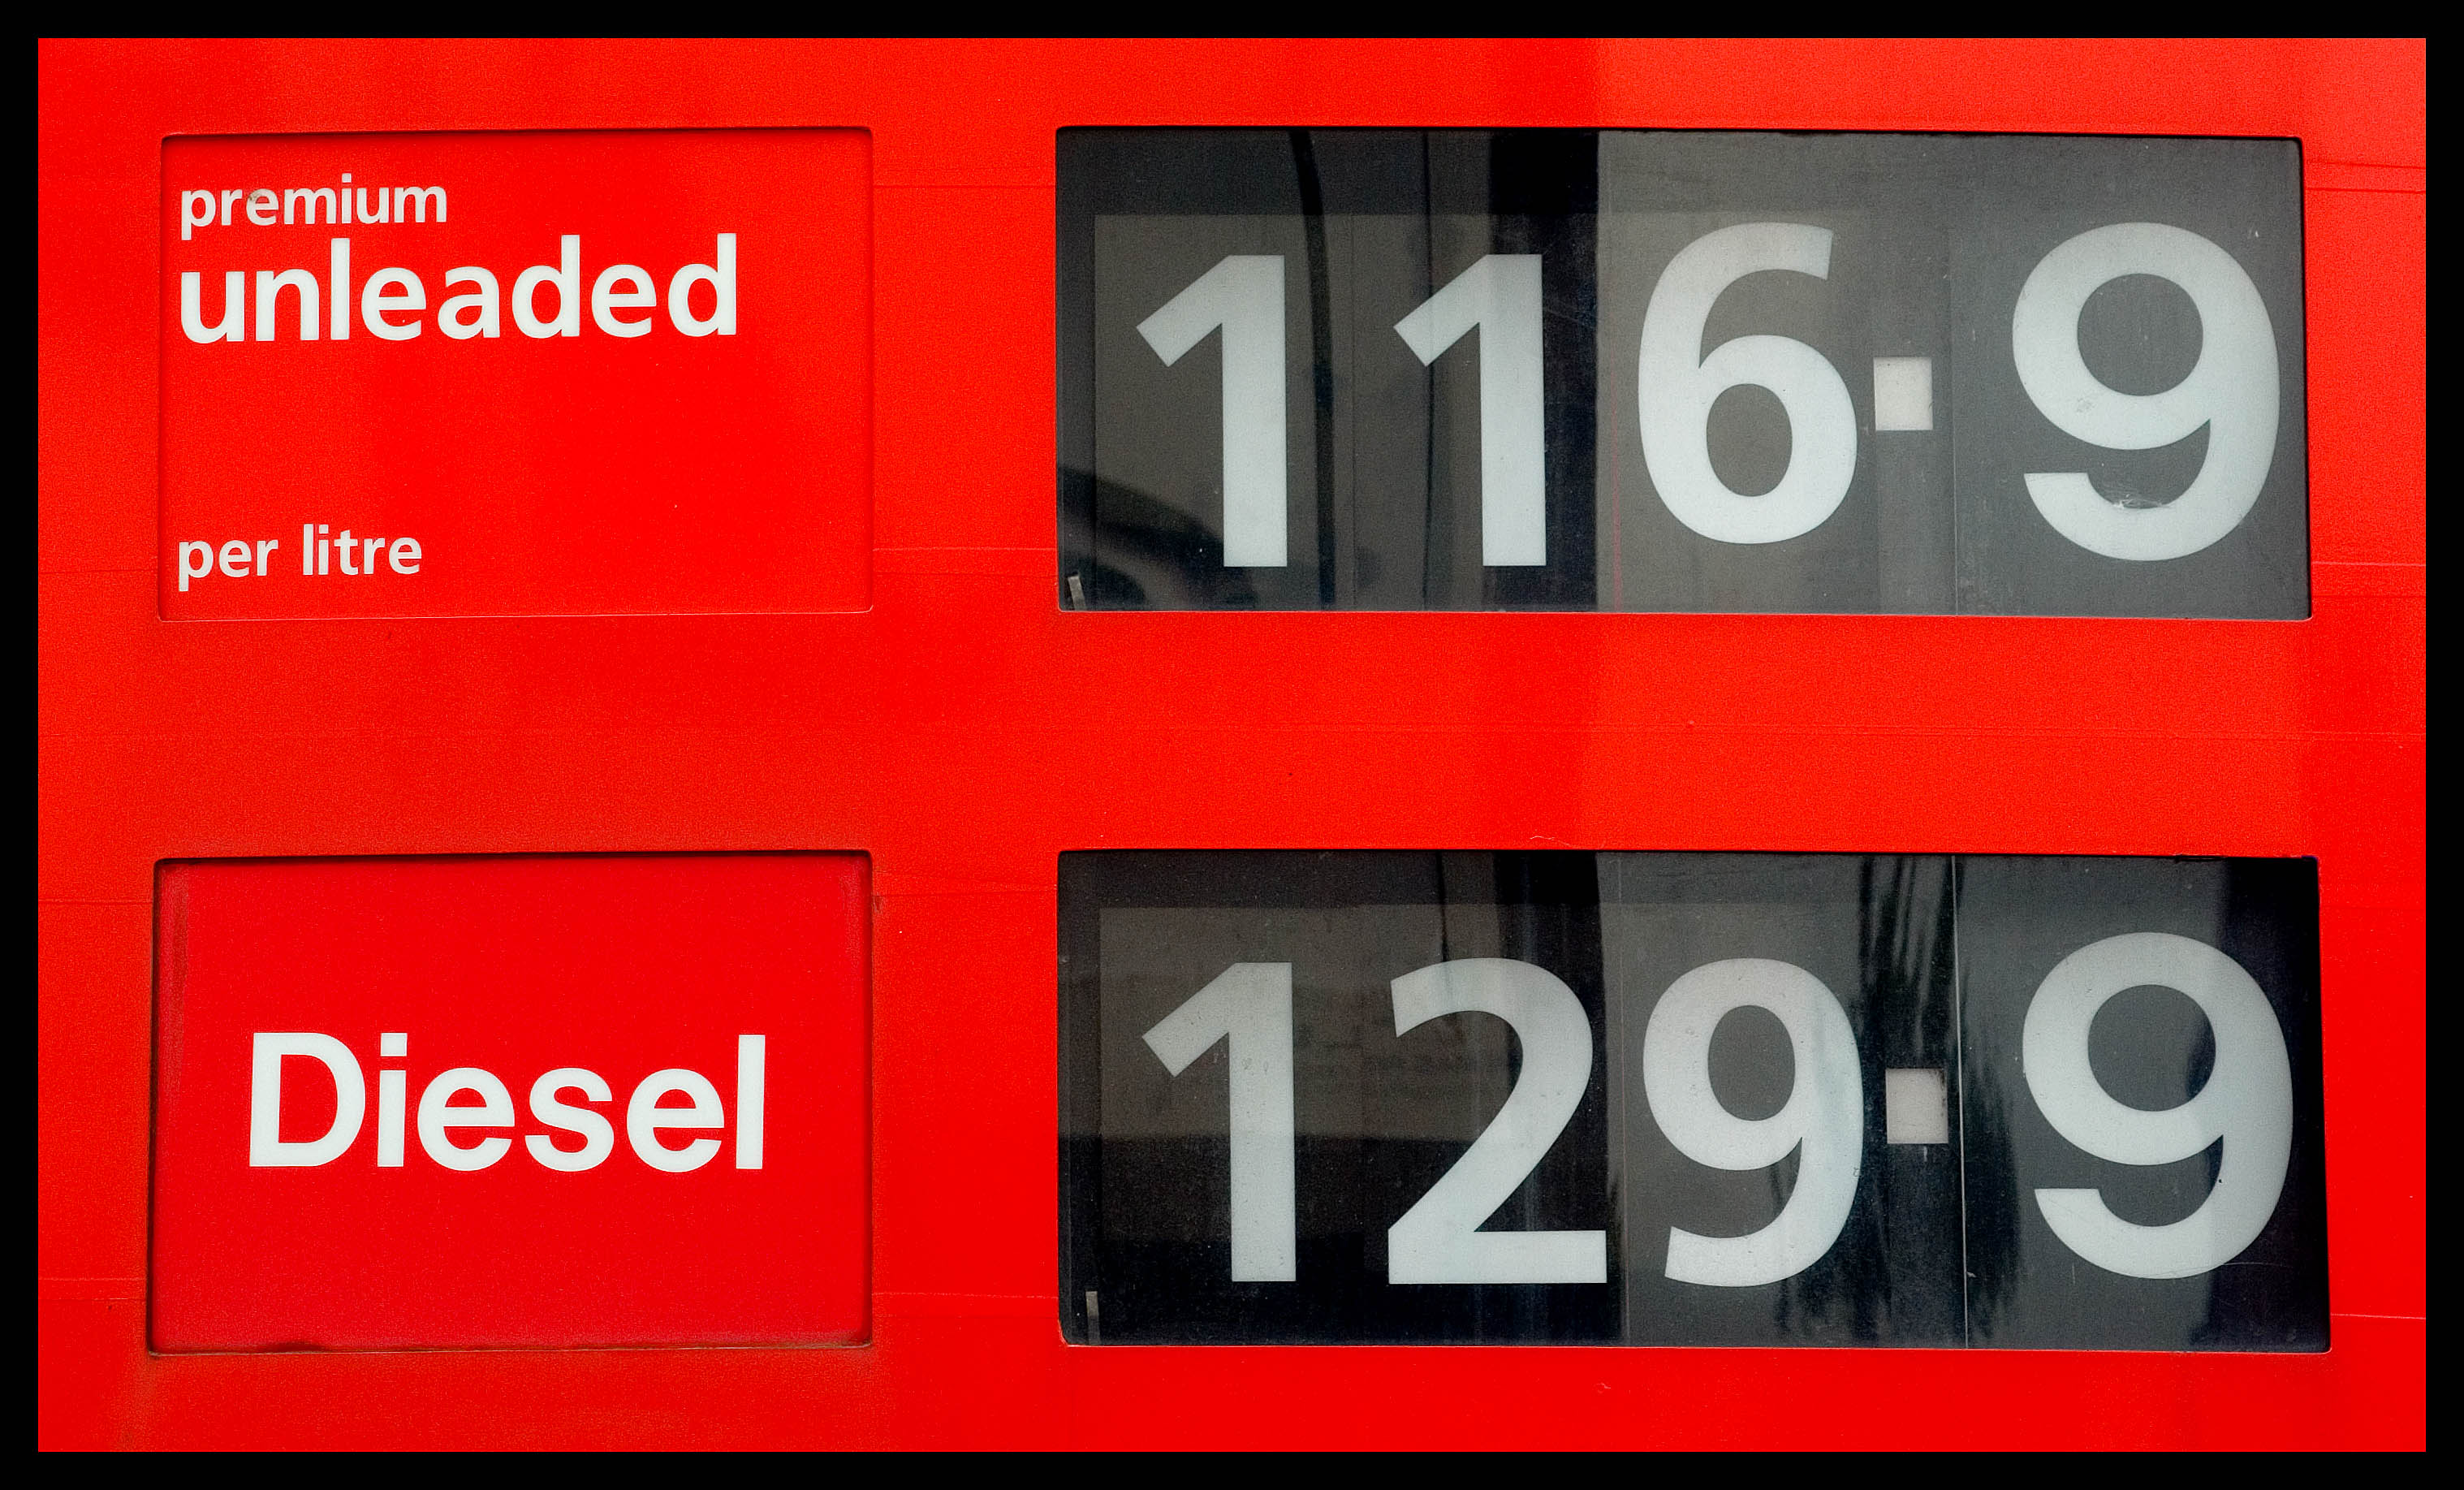
number, advertising, sign, red, signage, brand, font, text, trademark, petrol, shock, fuel, xosts, vehicle registration plate